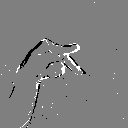
ASL letter: p